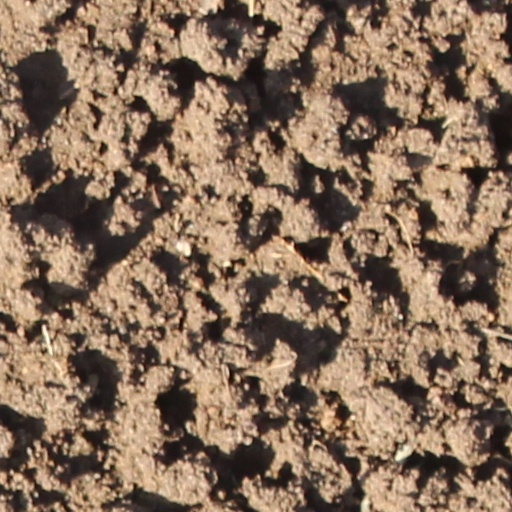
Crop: wheat